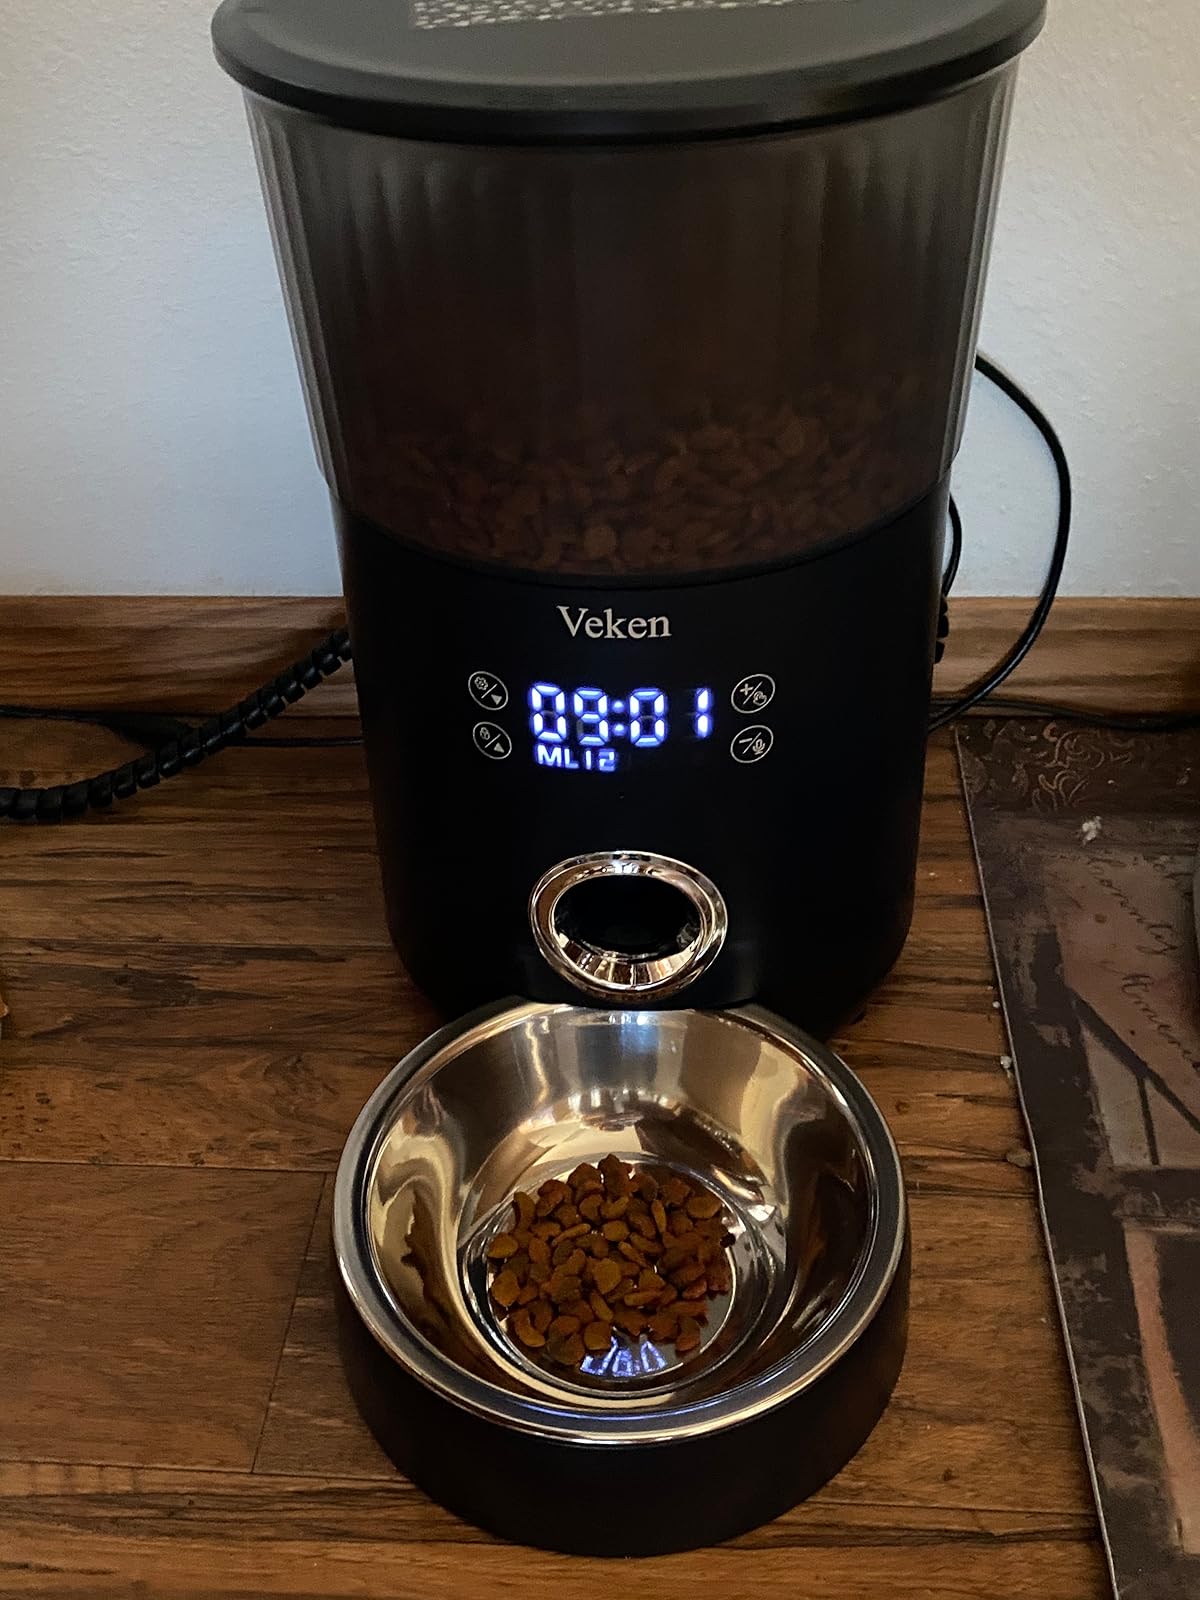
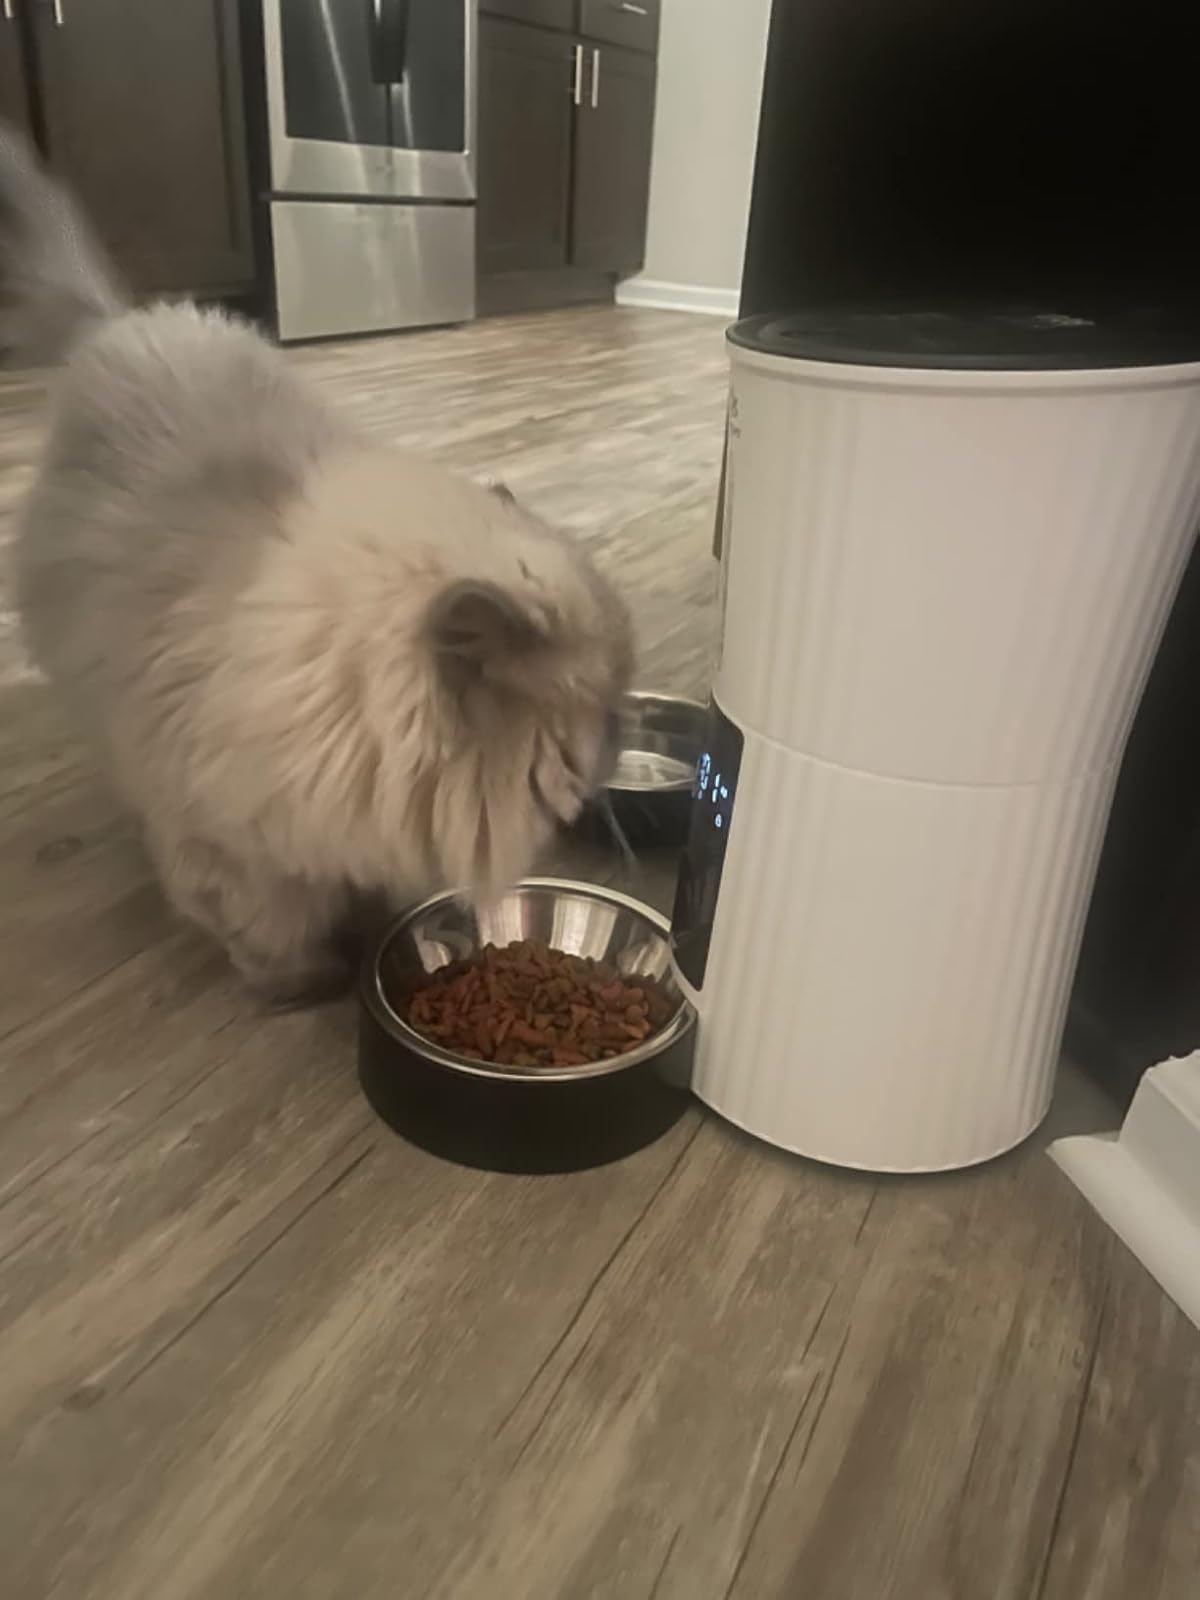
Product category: items_feeder
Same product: no